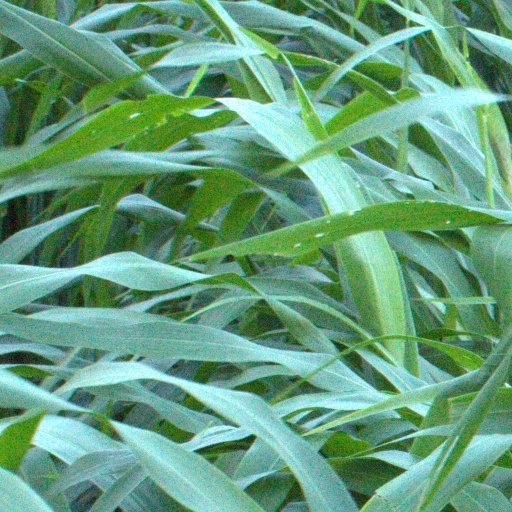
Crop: sorghum